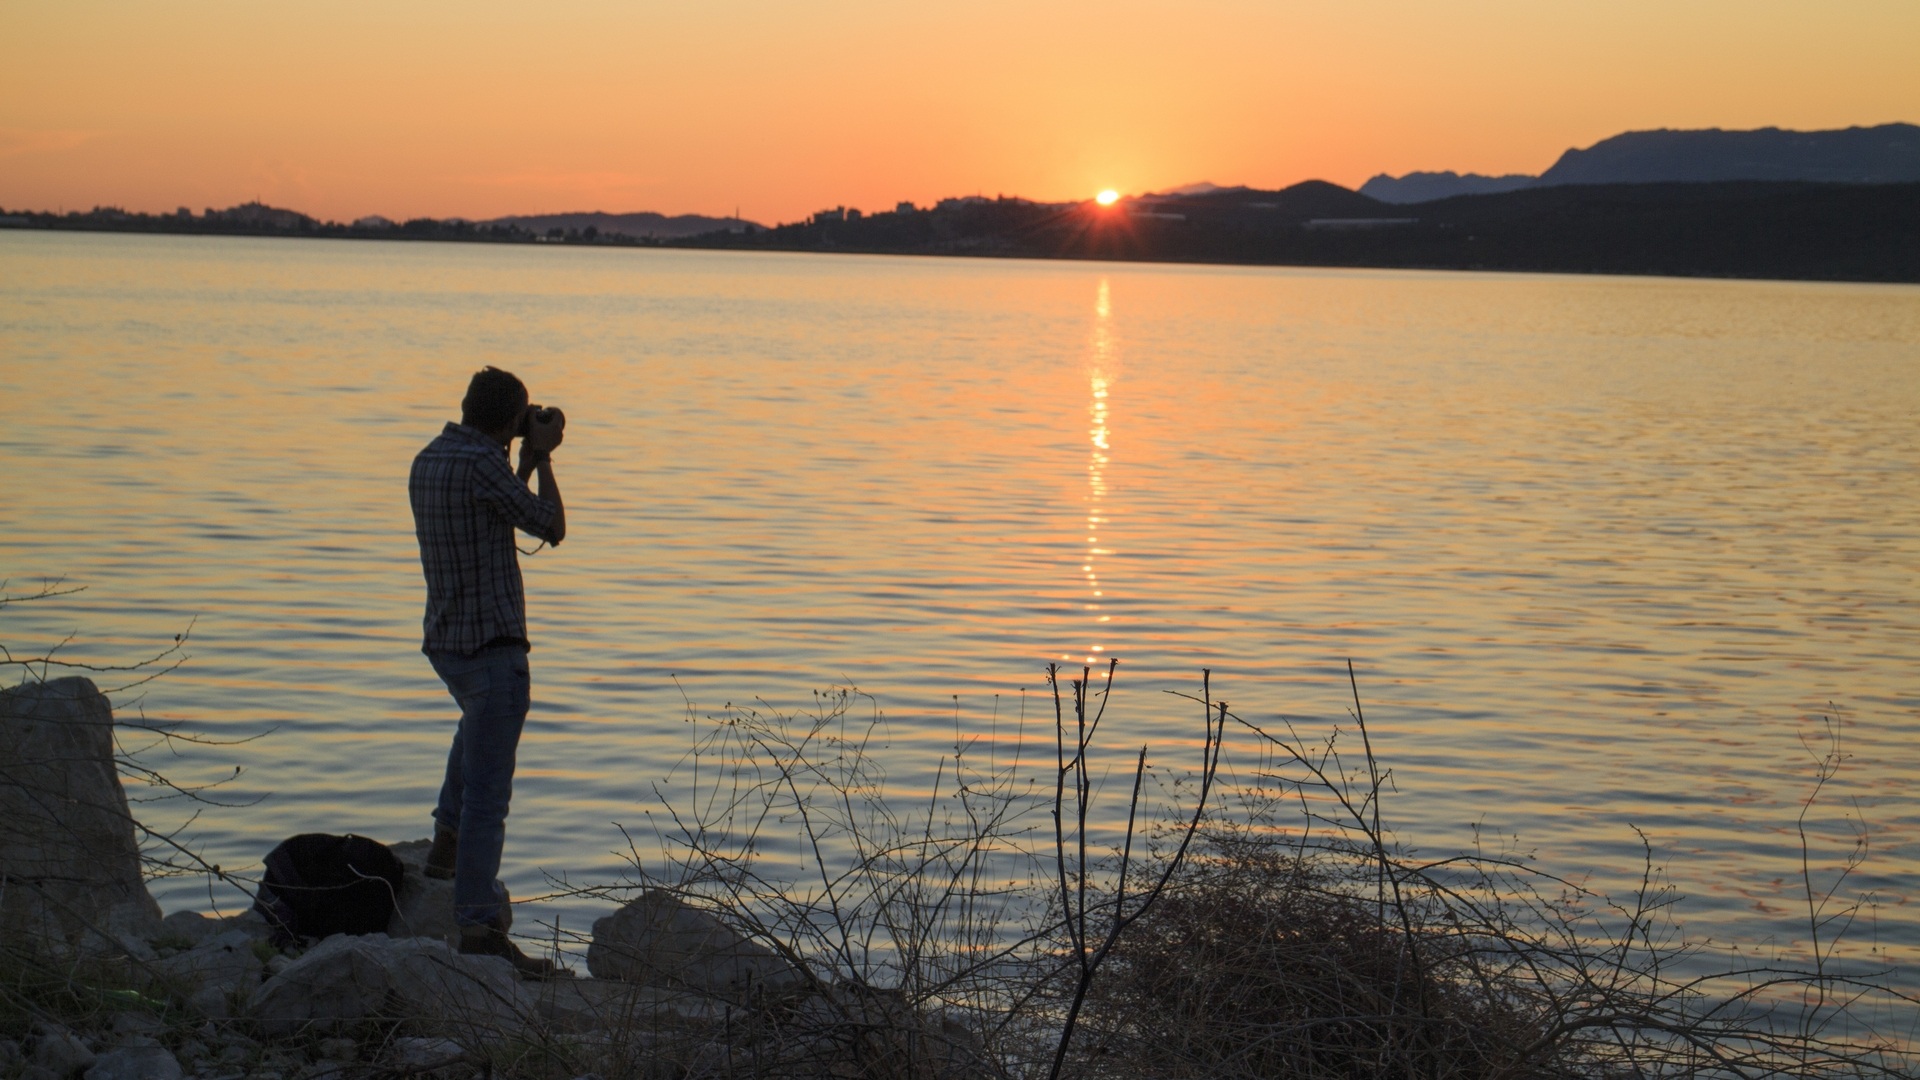
beach, landscape, sea, coast, water, nature, ocean, horizon, sun, sunrise, sunset, photography, photographer, morning, shore, lake, dawn, dusk, evening, reflection, mediterranean, scenic, peaceful, seascape, scenery, bay, turkey, sundown, antalya, kas